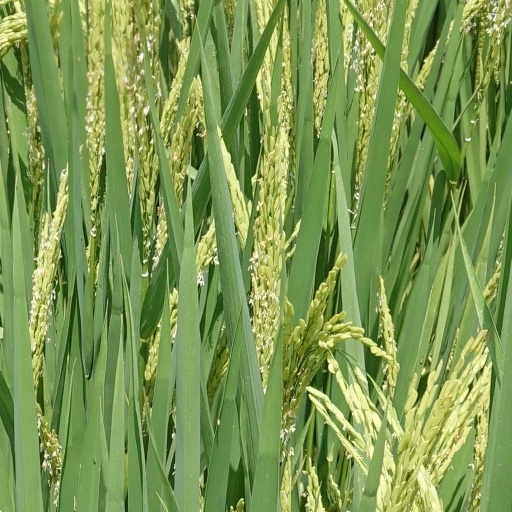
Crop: rice